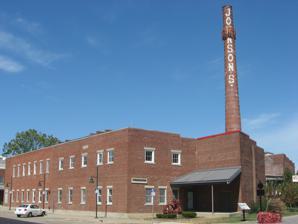
Building: Johnson's Creamery
Country: United States of America
Year built: 1914
United States historic place Johnson's Creamery U.S. National Register of Historic Places U.S. Historic district Contributing property Johnson's Creamery, September 2010 Show map of Indiana Show map of the United States Location 400 W. Seventh St., Bloomington, Indiana Coordinates 39°10′8″N 86°32′14″W / 39.16889°N 86.53722°W / 39.16889; -86.53722 Area less than one acre Built 1914 ( 1914 ) NRHP reference No. 96000284 Added to NRHP March 14, 1996 Johnson's Creamery is a historic creamery building located at Bloomington , Monroe County, Indiana .  The original section was built about 1914, and is a two-story, rectangular, red brick building.  Additions were made to the original building until 1951, and are all constructed of red brick with parapets . The iconic smokestack dates to 1949. Johnson's Creamery vacated the building in 1987. It was listed on the National Register of Historic Places in 1996. It is located in the Bloomington West Side Historic District . References